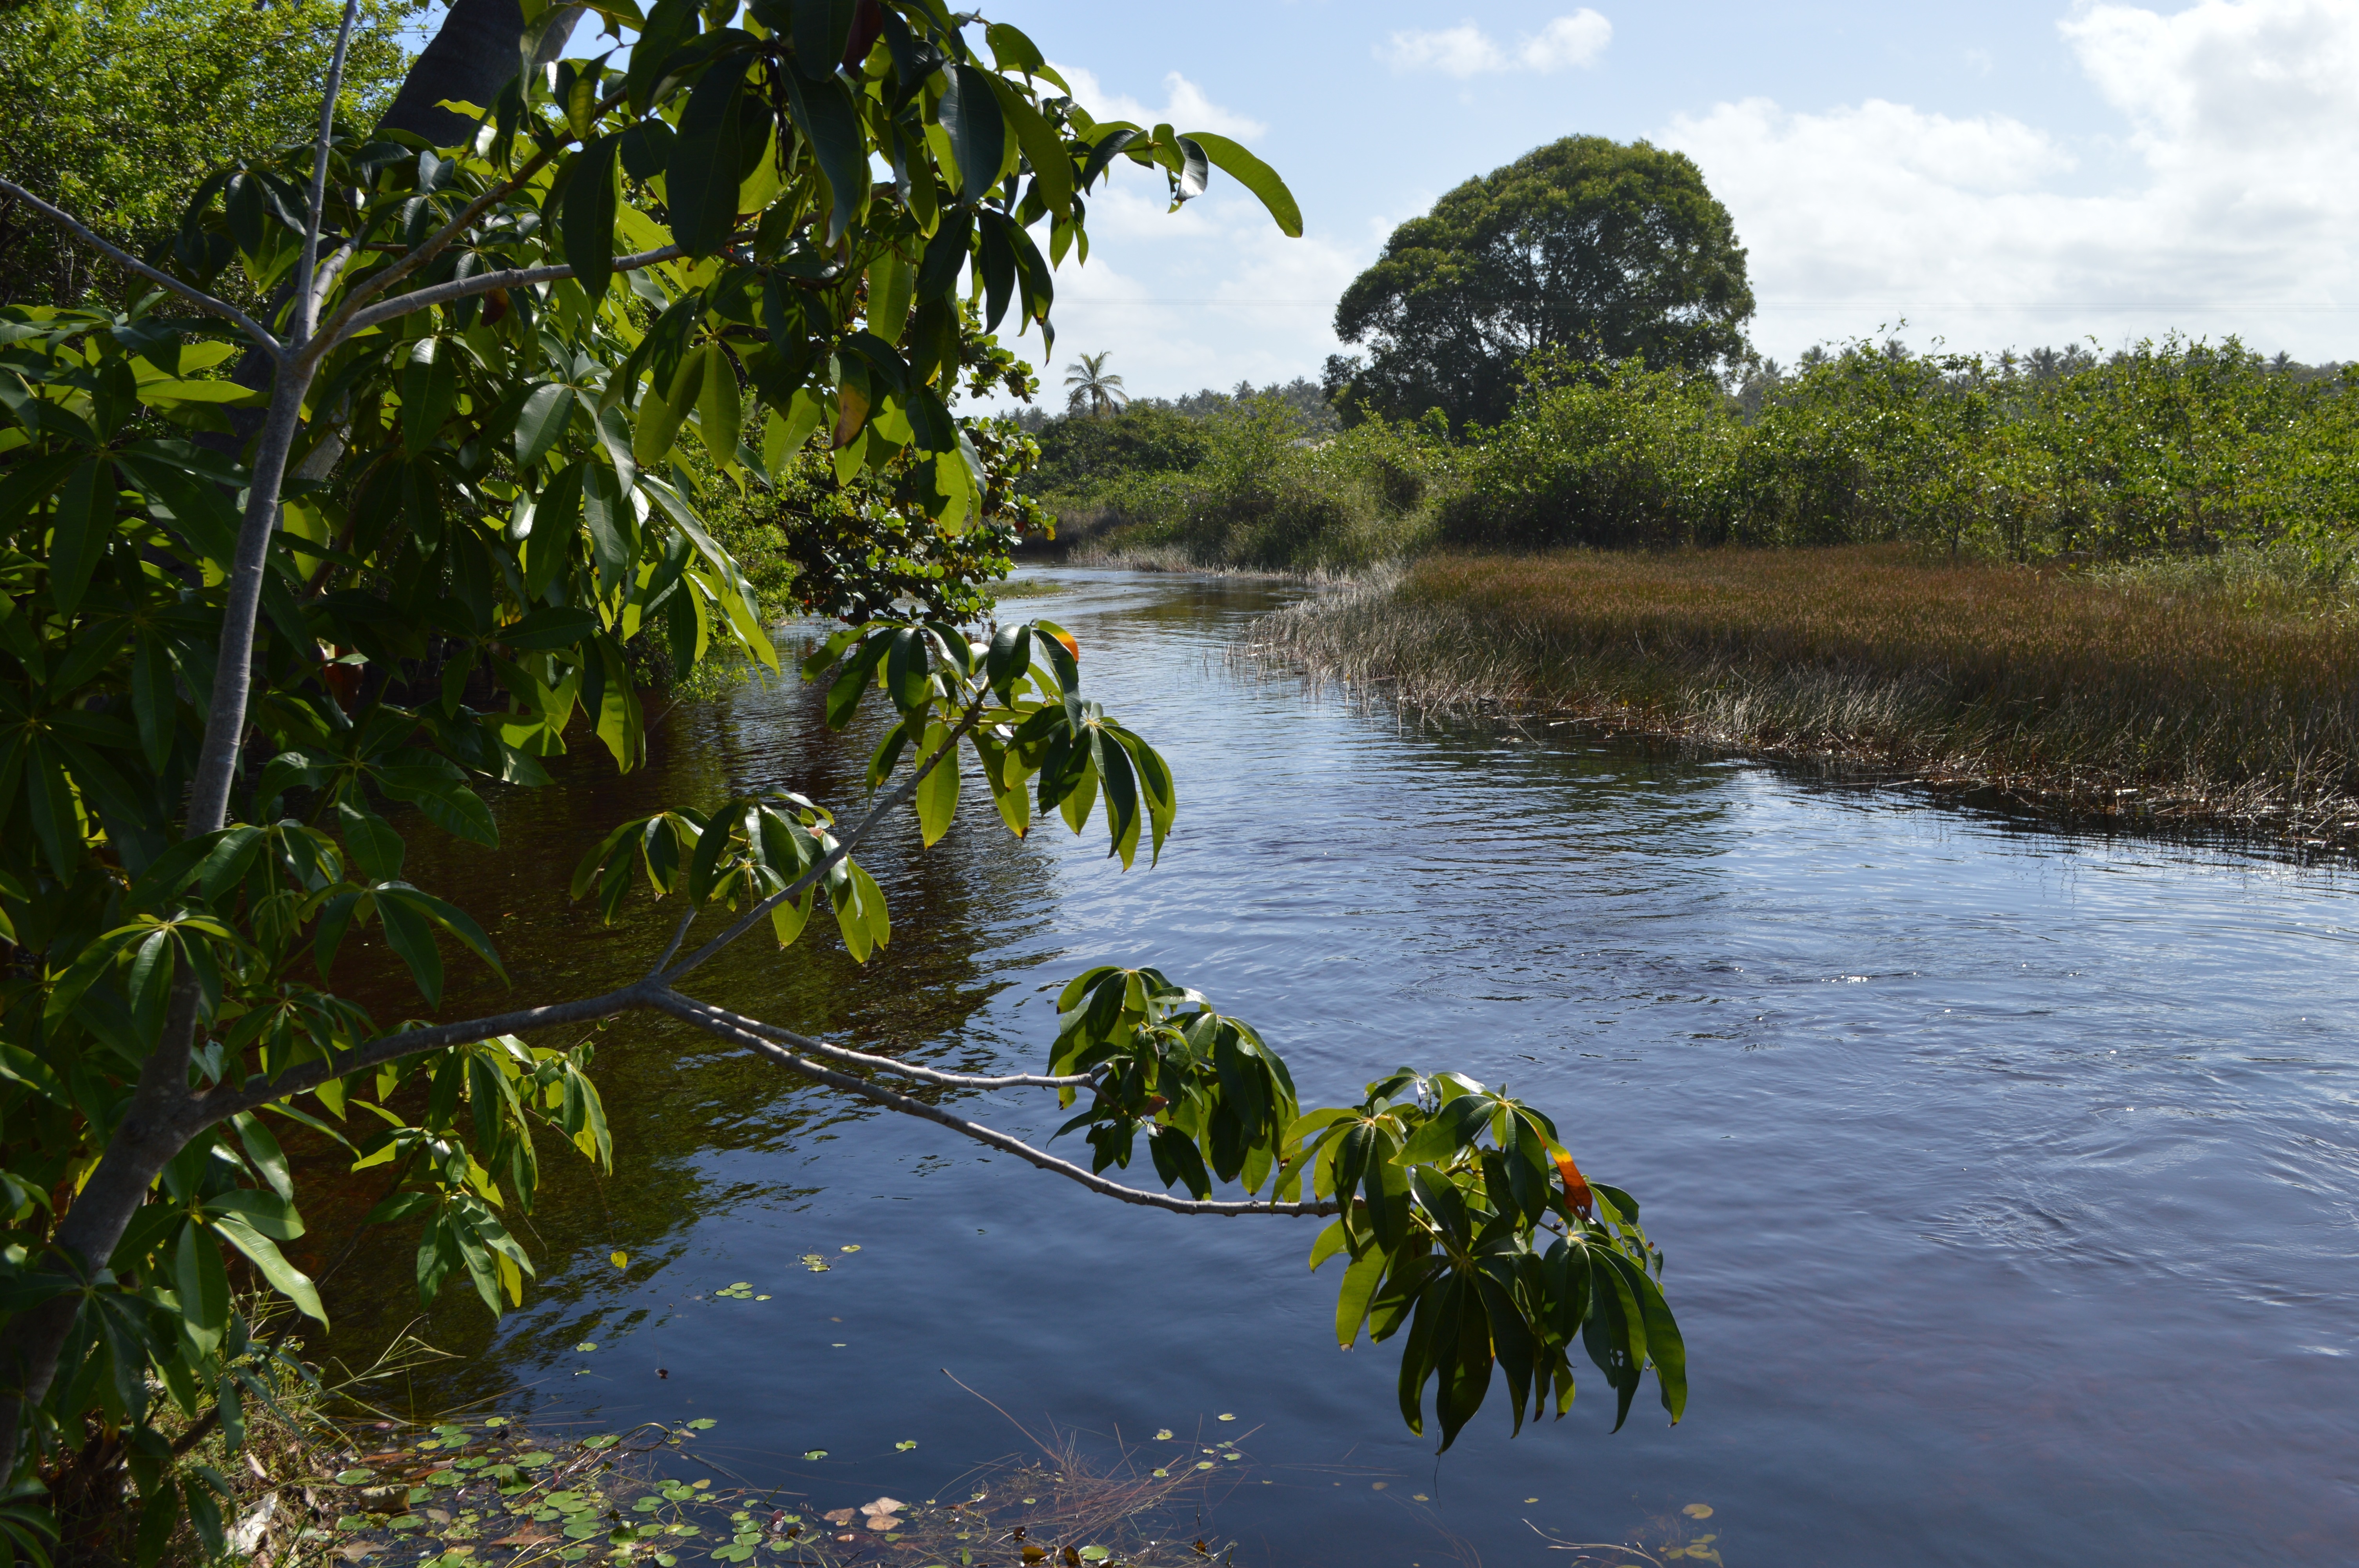
tree, water, nature, forest, swamp, river, pond, stream, reflection, jungle, waterway, body of water, holidays, rainforest, wetland, sol, habitat, natural environment, geographical feature, in imbassa river